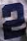
Number: 2